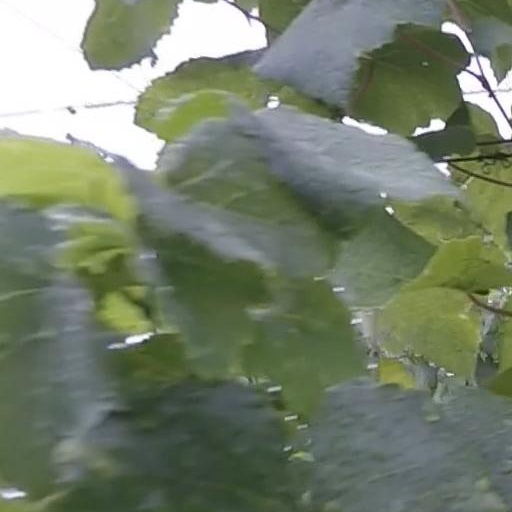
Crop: grape